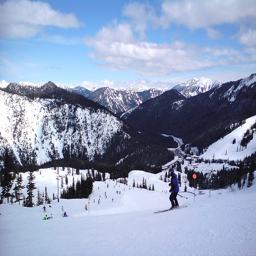
a person riding skis on a snowy surface
a man that is skiing across some snow
A person skiing in front of big mountains that are full of snow.
A person skiing down a snowy mountain towards lots of other people
A skier stands atop a snowy mountain preparing to ski down,